François Couchepin

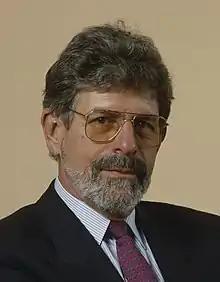
Couchepin in 1991

François Couchepin (19 January 1935 – 23 February 2023) was a Swiss lawyer and politician who served as Chancellor of Switzerland from 1991 to 1999. He was a member of the now-defunct Free Democratic Party of Switzerland (FDP/PRD).